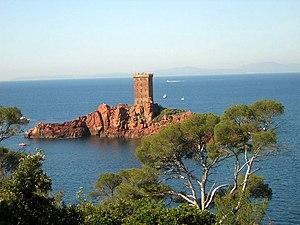
Saint-Raphaël est une commune française située dans le département du Var, en région Provence-Alpes-Côte d'Azur. C’est le chef-lieu du canton de Saint-Raphaël, le siège de la communauté d'agglomération Var Estérel Méditerranée, une station balnéaire et climatique de la Côte d'Azur.
L'Île Noire est le septième album de la série de bande dessinée Les Aventures de Tintin, créée par le dessinateur belge Hergé. À l'origine publié en feuilleton dans Le Petit Vingtième, supplément de l'hebdomadaire Le Vingtième Siècle, du 15 avril 1937 au 16 juin 1938, l'album paraît en novembre 1938 aux éditions Casterman. L'album est colorisé en 1943, avant d'être refondu en 1966, donnant la version actuelle.
Le Centre de ressources, d'expertise et de performance sportives de Provence-Alpes-Côte d'Azur est un établissement public national du ministère chargé des Sports. Il est répartis sur trois sites en région Provence-Alpes-Côte d'Azur : à Aix-en-Provence, Antibes et Saint-Raphaël-Boulouris
L’île d'Or — /ildɔʁ/ — appartient à la partie est de la commune française de Saint-Raphaël, dans le département du Var. Partie intégrante du paysage, cette île fait face à la plage du Débarquement du Dramont.
Cet article recense les îles françaises.